Sirayil Sila Raagangal

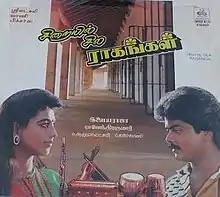
Title card

Sirayil Sila Raagangal is a 1990 Indian Tamil-language film directed by Rajendrakumar, starring Murali, Pallavi and Prathap Pothan. It was released on 17 October 1990, during Diwali.